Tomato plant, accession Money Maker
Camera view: tilt-top (135 deg); turntable rotation: 60 degrees
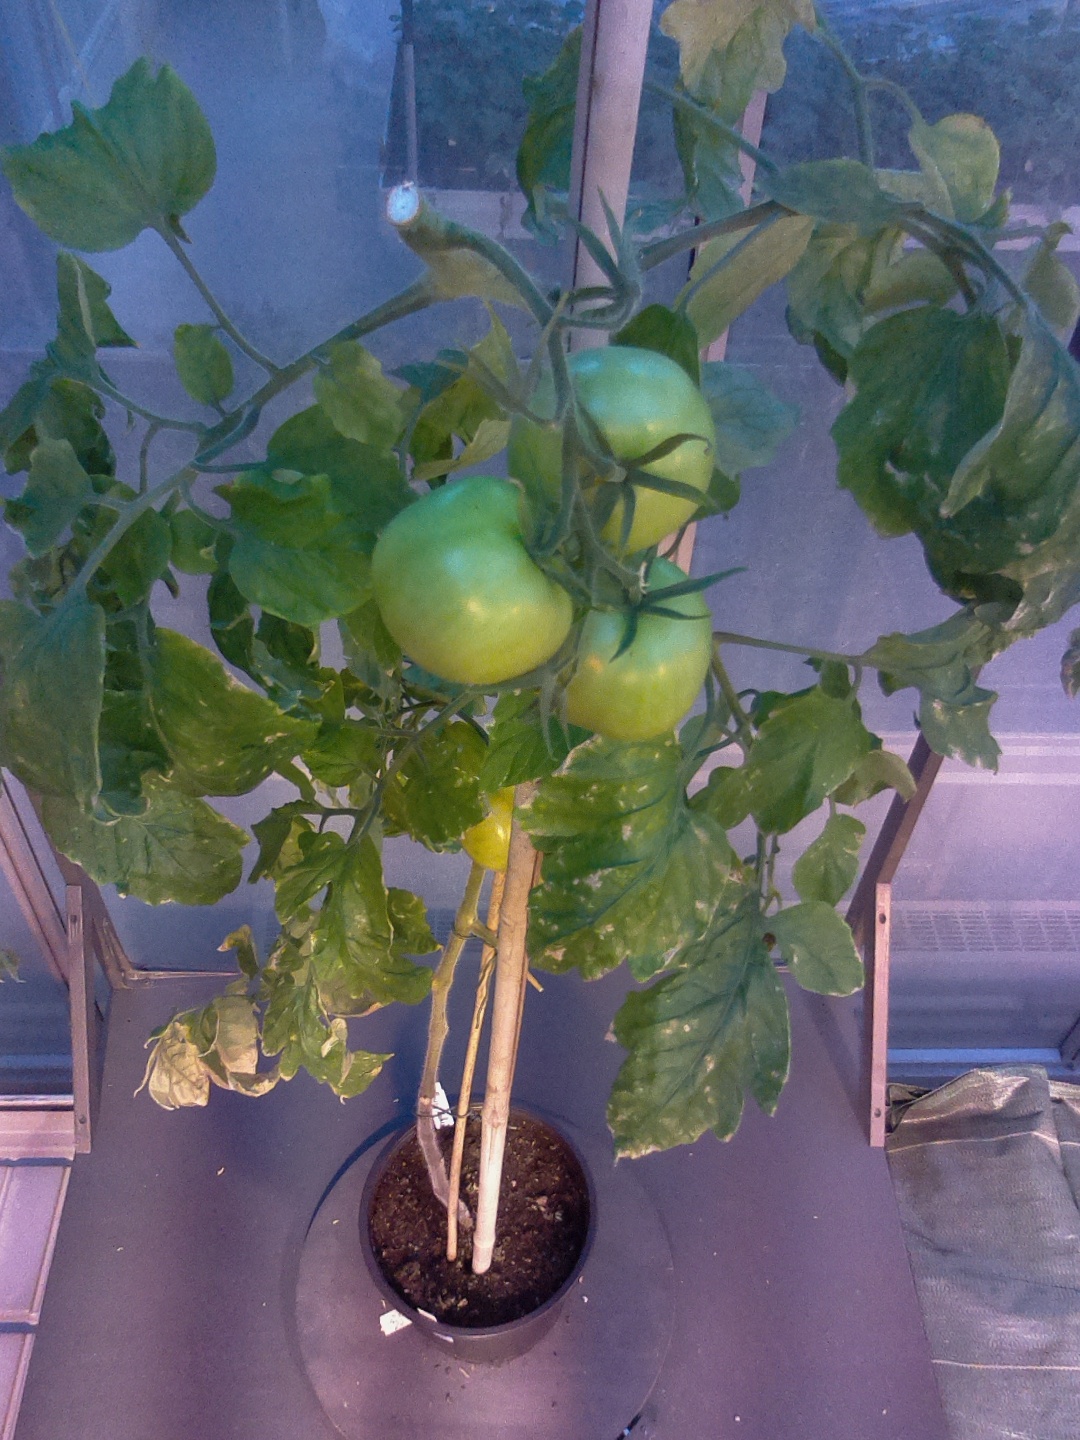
BBCH growth stage 80: fruits start showing typical ripe color (orange -> red)